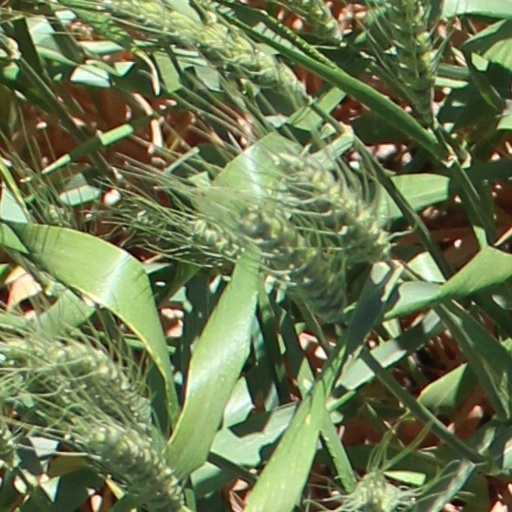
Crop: wheat